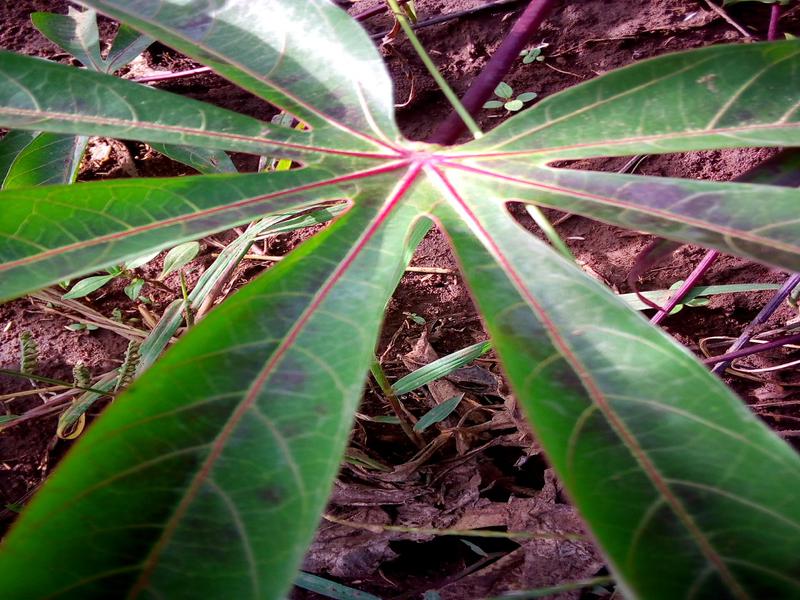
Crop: cassava
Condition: healthy